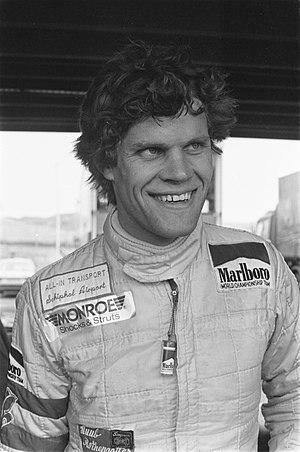
Huub Rothengatter sur le circuit de Zandvoort en 1984.